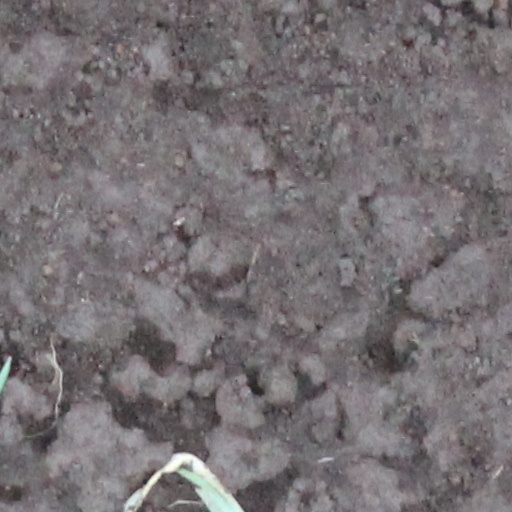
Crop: wheat